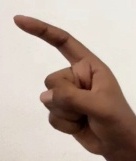
ASL sign: Z